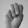
ASL letter: M